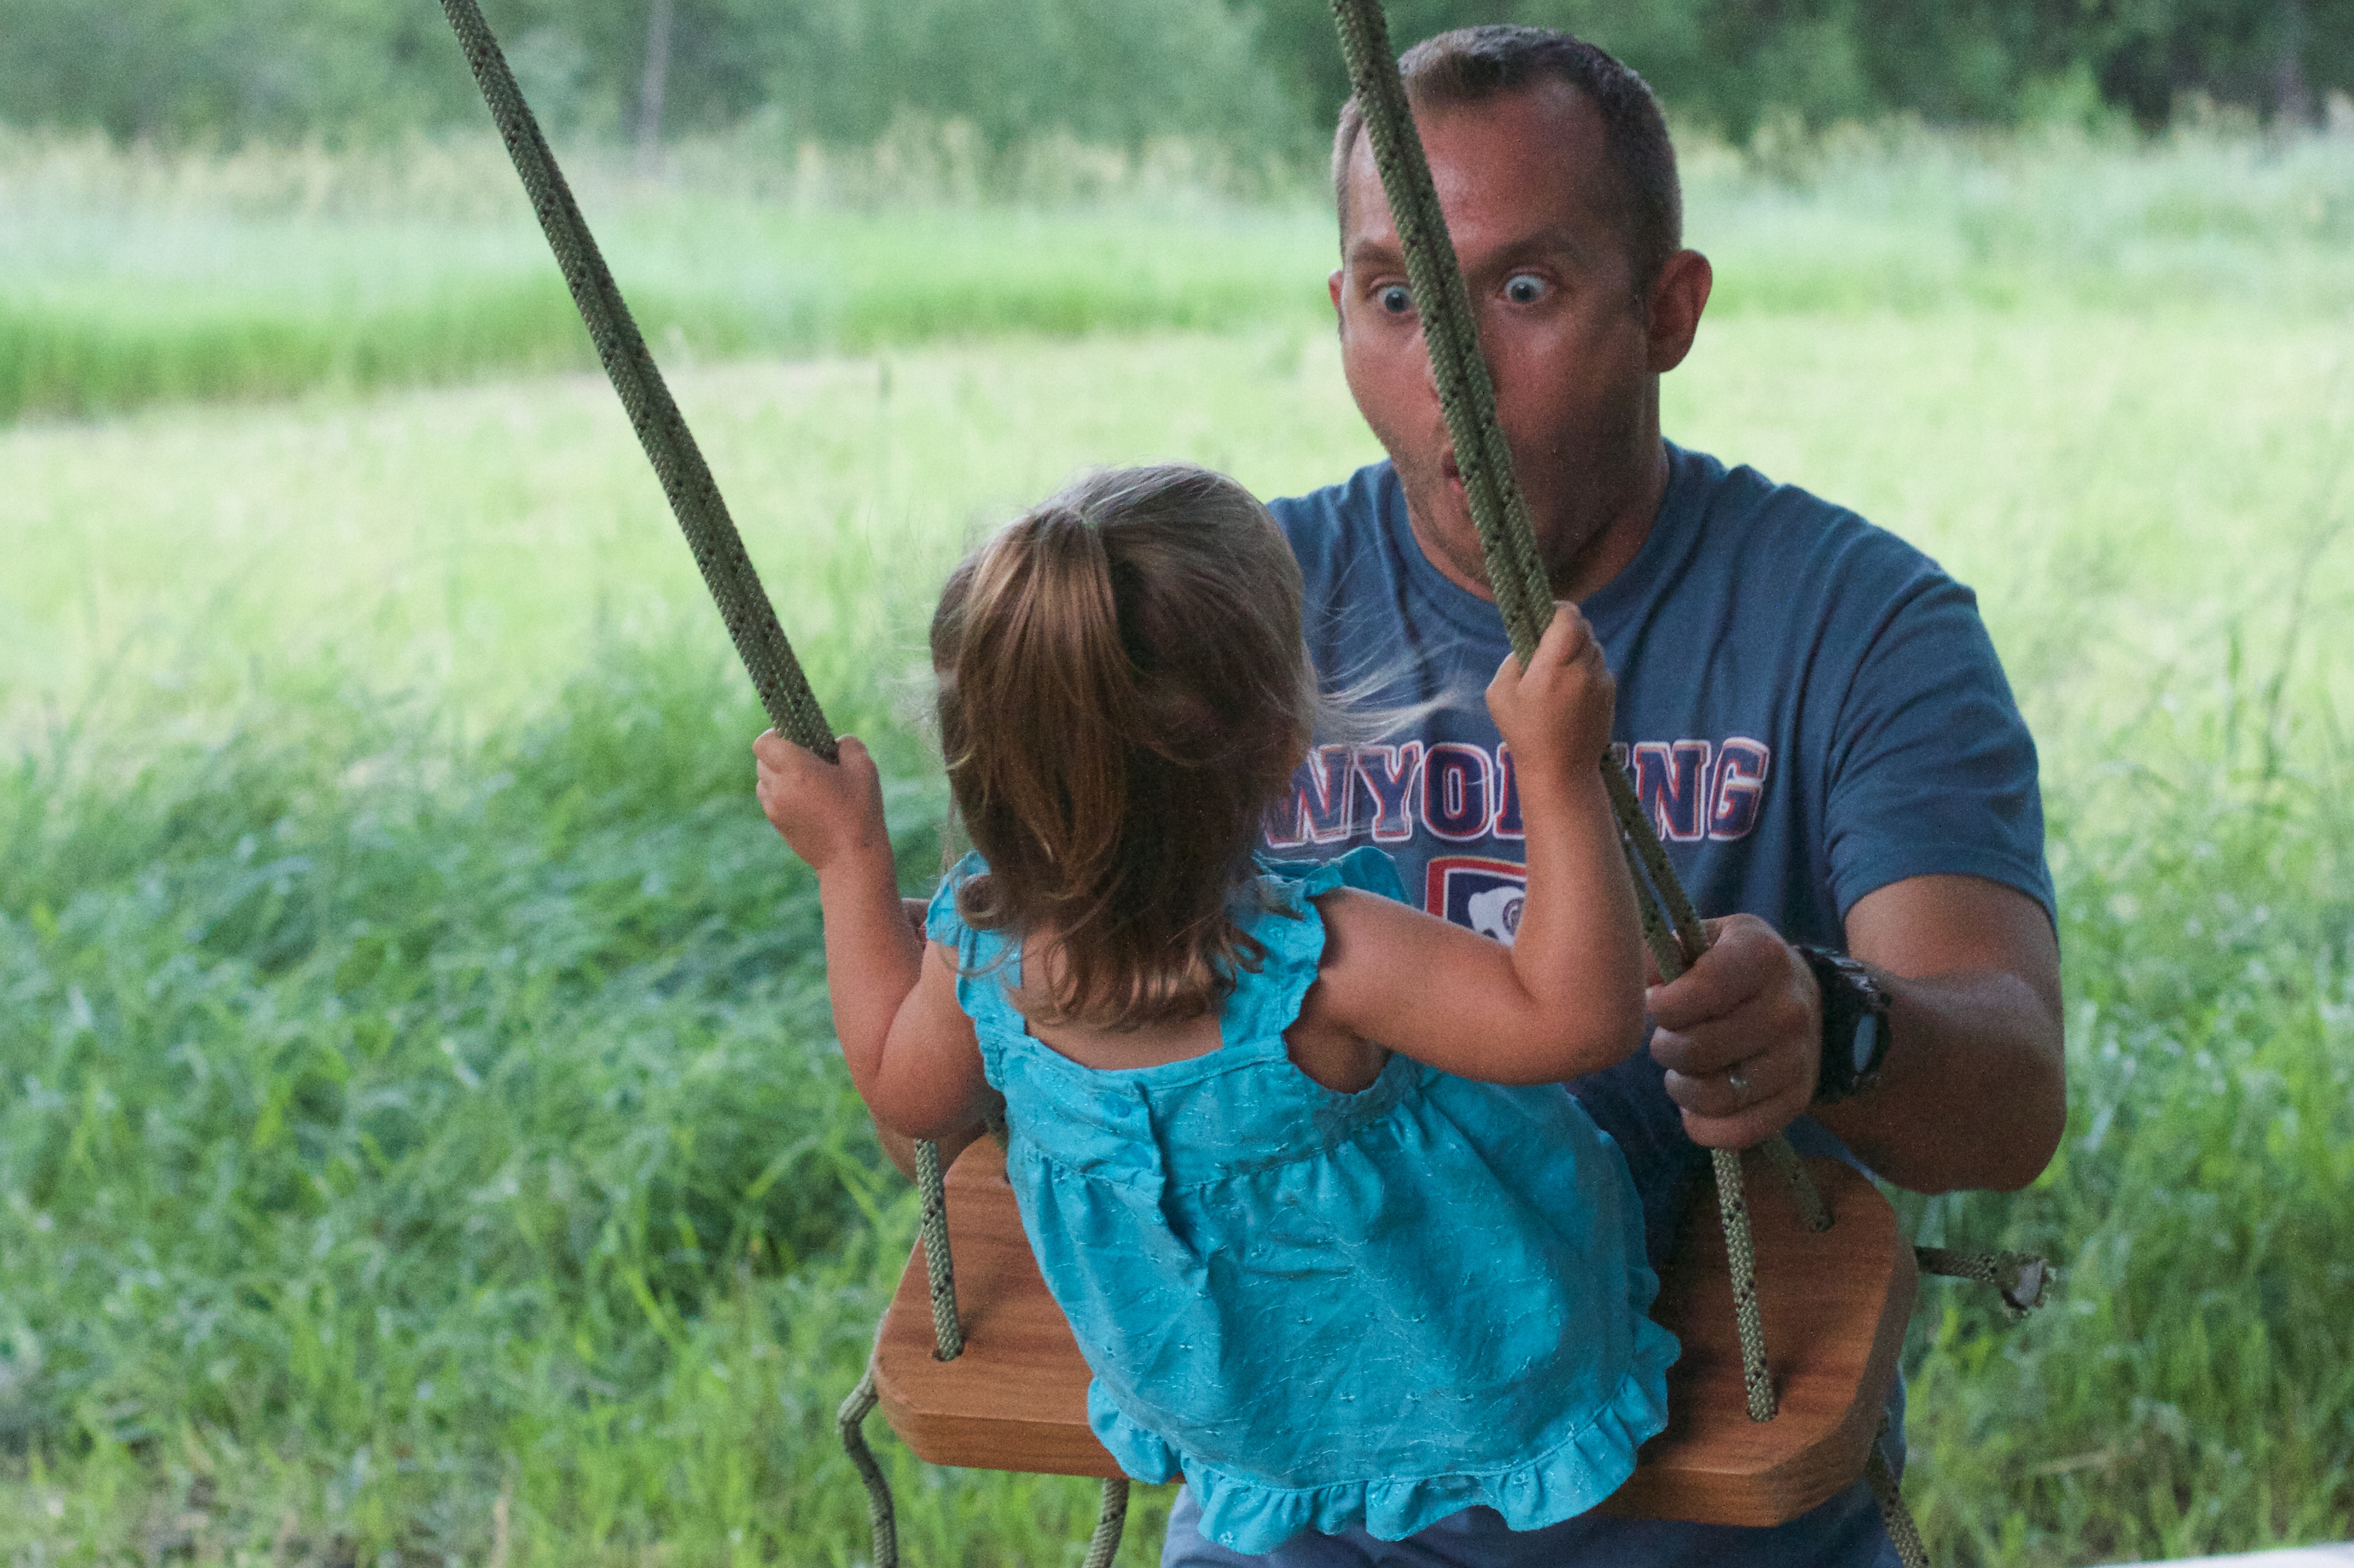
grass, people, play, child